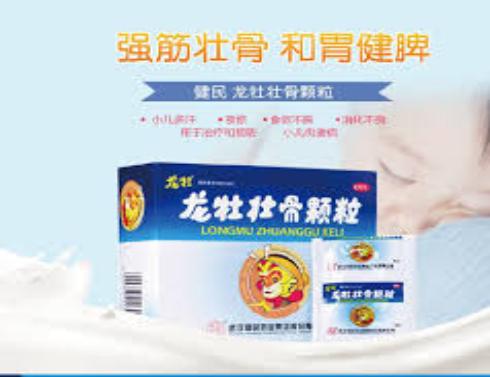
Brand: longmu-1
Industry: Medical